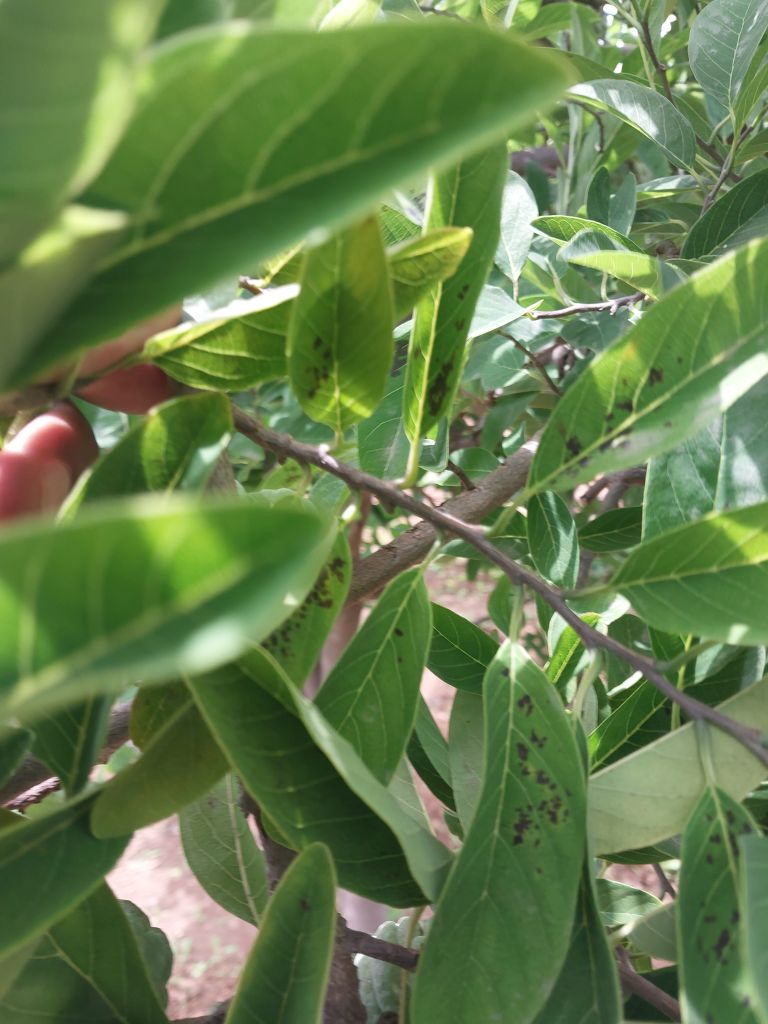
Disease label: Leaf spot on Leaves